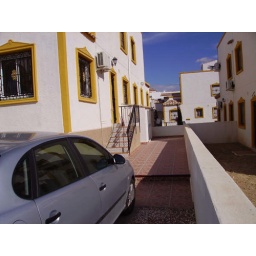
The side view of my brothers house , you can see his spanish car in the drive